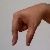
The image shows a hand gesture representing the letter 'Q' in Indian Sign Language.